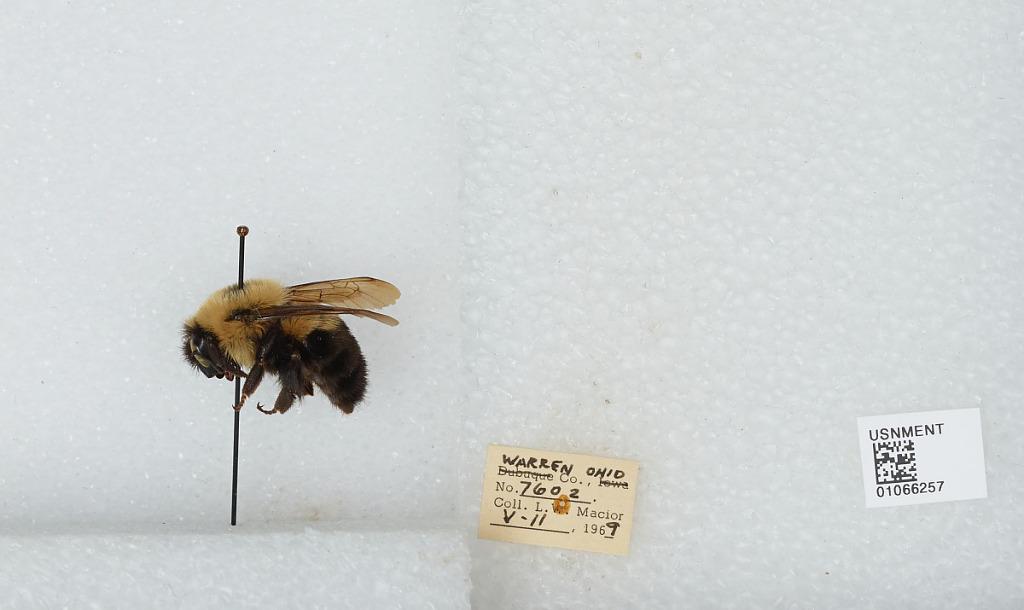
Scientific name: Bombus (Pyrobombus) bimaculatus Cresson
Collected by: L. Macior
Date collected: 1969-5-11
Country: United States
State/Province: Ohio
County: Warren
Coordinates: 39.4242, -84.1856